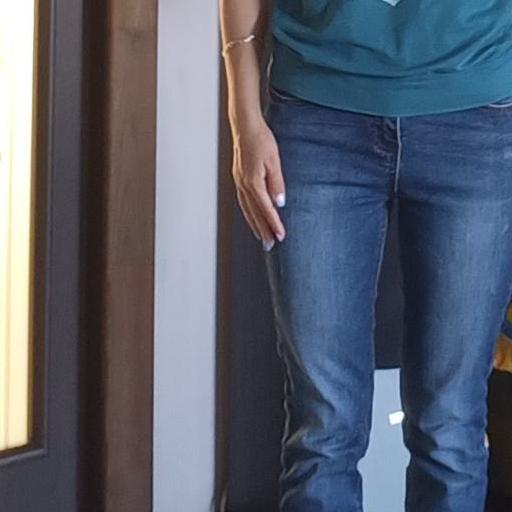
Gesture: no_gesture